Minnewaska State Park Preserve

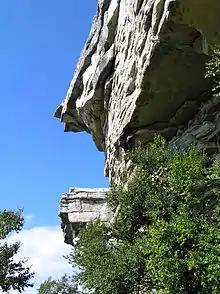
Battlement Terrace in Minnewaska State Park

Originally part of Albert and Alfred Smiley's Mohonk Mountain House property, the Minnewaska Mountain House, or Cliff House, was built in 1879 overlooking Lake Minnewaska; it could accommodate 225 guests. After managing and developing Mohonk's early growth for ten years, twin Alfred H. Smiley purchased and developed Minnewaska separate from Mohonk, but the brothers exchanged courtesies to each other's guests. A second hotel, Wildmere, accommodated 350 guests. In 1955, Kenneth B. Phillips Sr., the Minnewaska general manager, bought the property from the Smiley family. Cliff House was abandoned in 1972 due to maintenance costs; it burned to the ground in 1978. Wildmere closed in 1979 and burned to the ground in 1986.